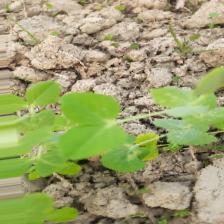
Label: Powdery Mildew